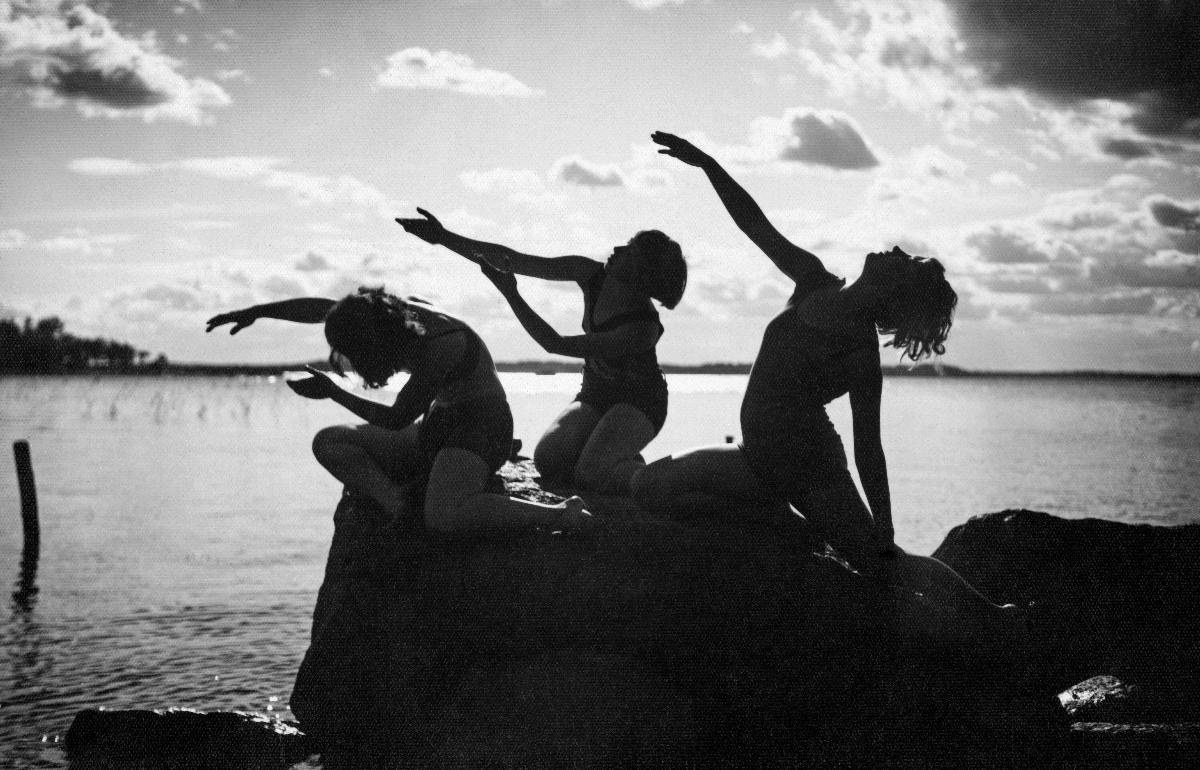
Vedenneitoja rantakivellä
Water nymphs on a seaside rock
sisällön kuvaus: Naisvoimistelijoita kivellä Tanhuvaaran voimistelukodin rannalla Pappilanniemessä (Viipurinlahti) 1930. sisällön kuvaus: Female gymnasts on a rock on the shore of Tanhuvaara gymnastics home in Pappilanniemi (the Bay of Vyborg) 1930.
Kuvaaja: Tanhuvaara, kuvaaja
Vuosi: 1930
Paikka: Pohjoismaat, Suomi; , Viipurin lääni
Aiheet: urheilu; voimistelu; naisvoimistelu; naiset; siluetit; sports; gymnastics; women's gymnastics; women; silhouettes; idrott; gymnastik; damgymnastik; kvinnor